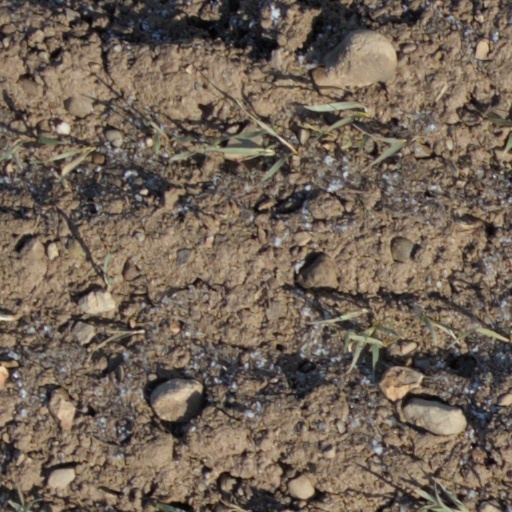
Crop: wheat